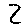
Label: 2